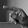
ASL letter: P